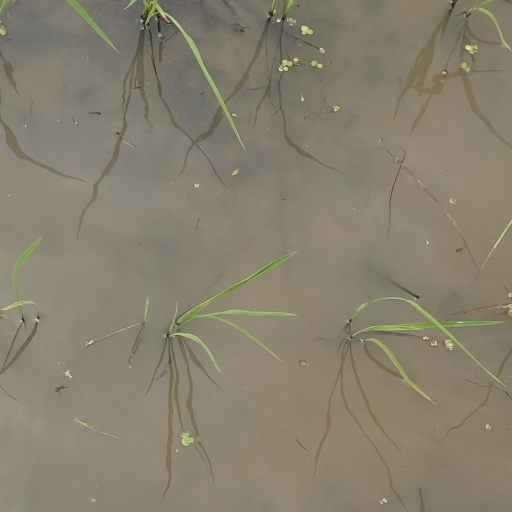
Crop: rice